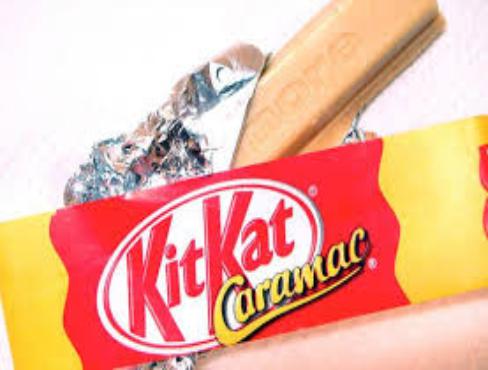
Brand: Caramac
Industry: Food